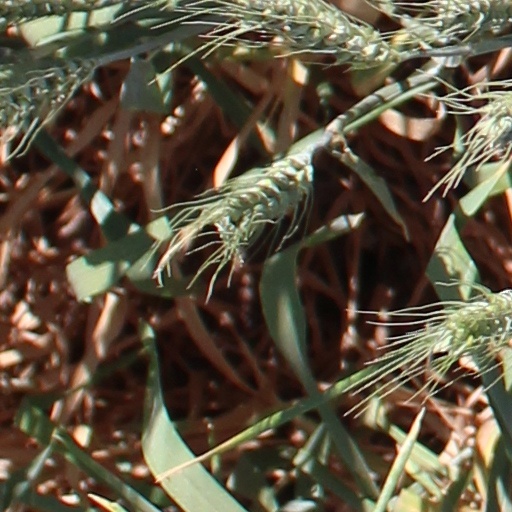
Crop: wheat